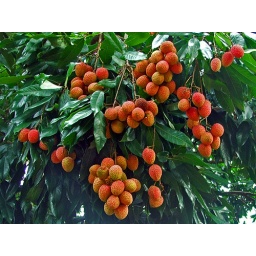
I'm lucky to have two trees of this delicious fruit in my backyard.